Crawford, Queensland

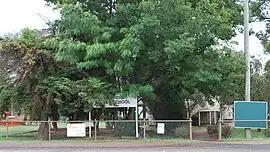
State school at Crawford, 2008

Crawford is a rural Suburb in the South Burnett Region, Queensland, Australia. In the , Crawford had a population of 182 people.